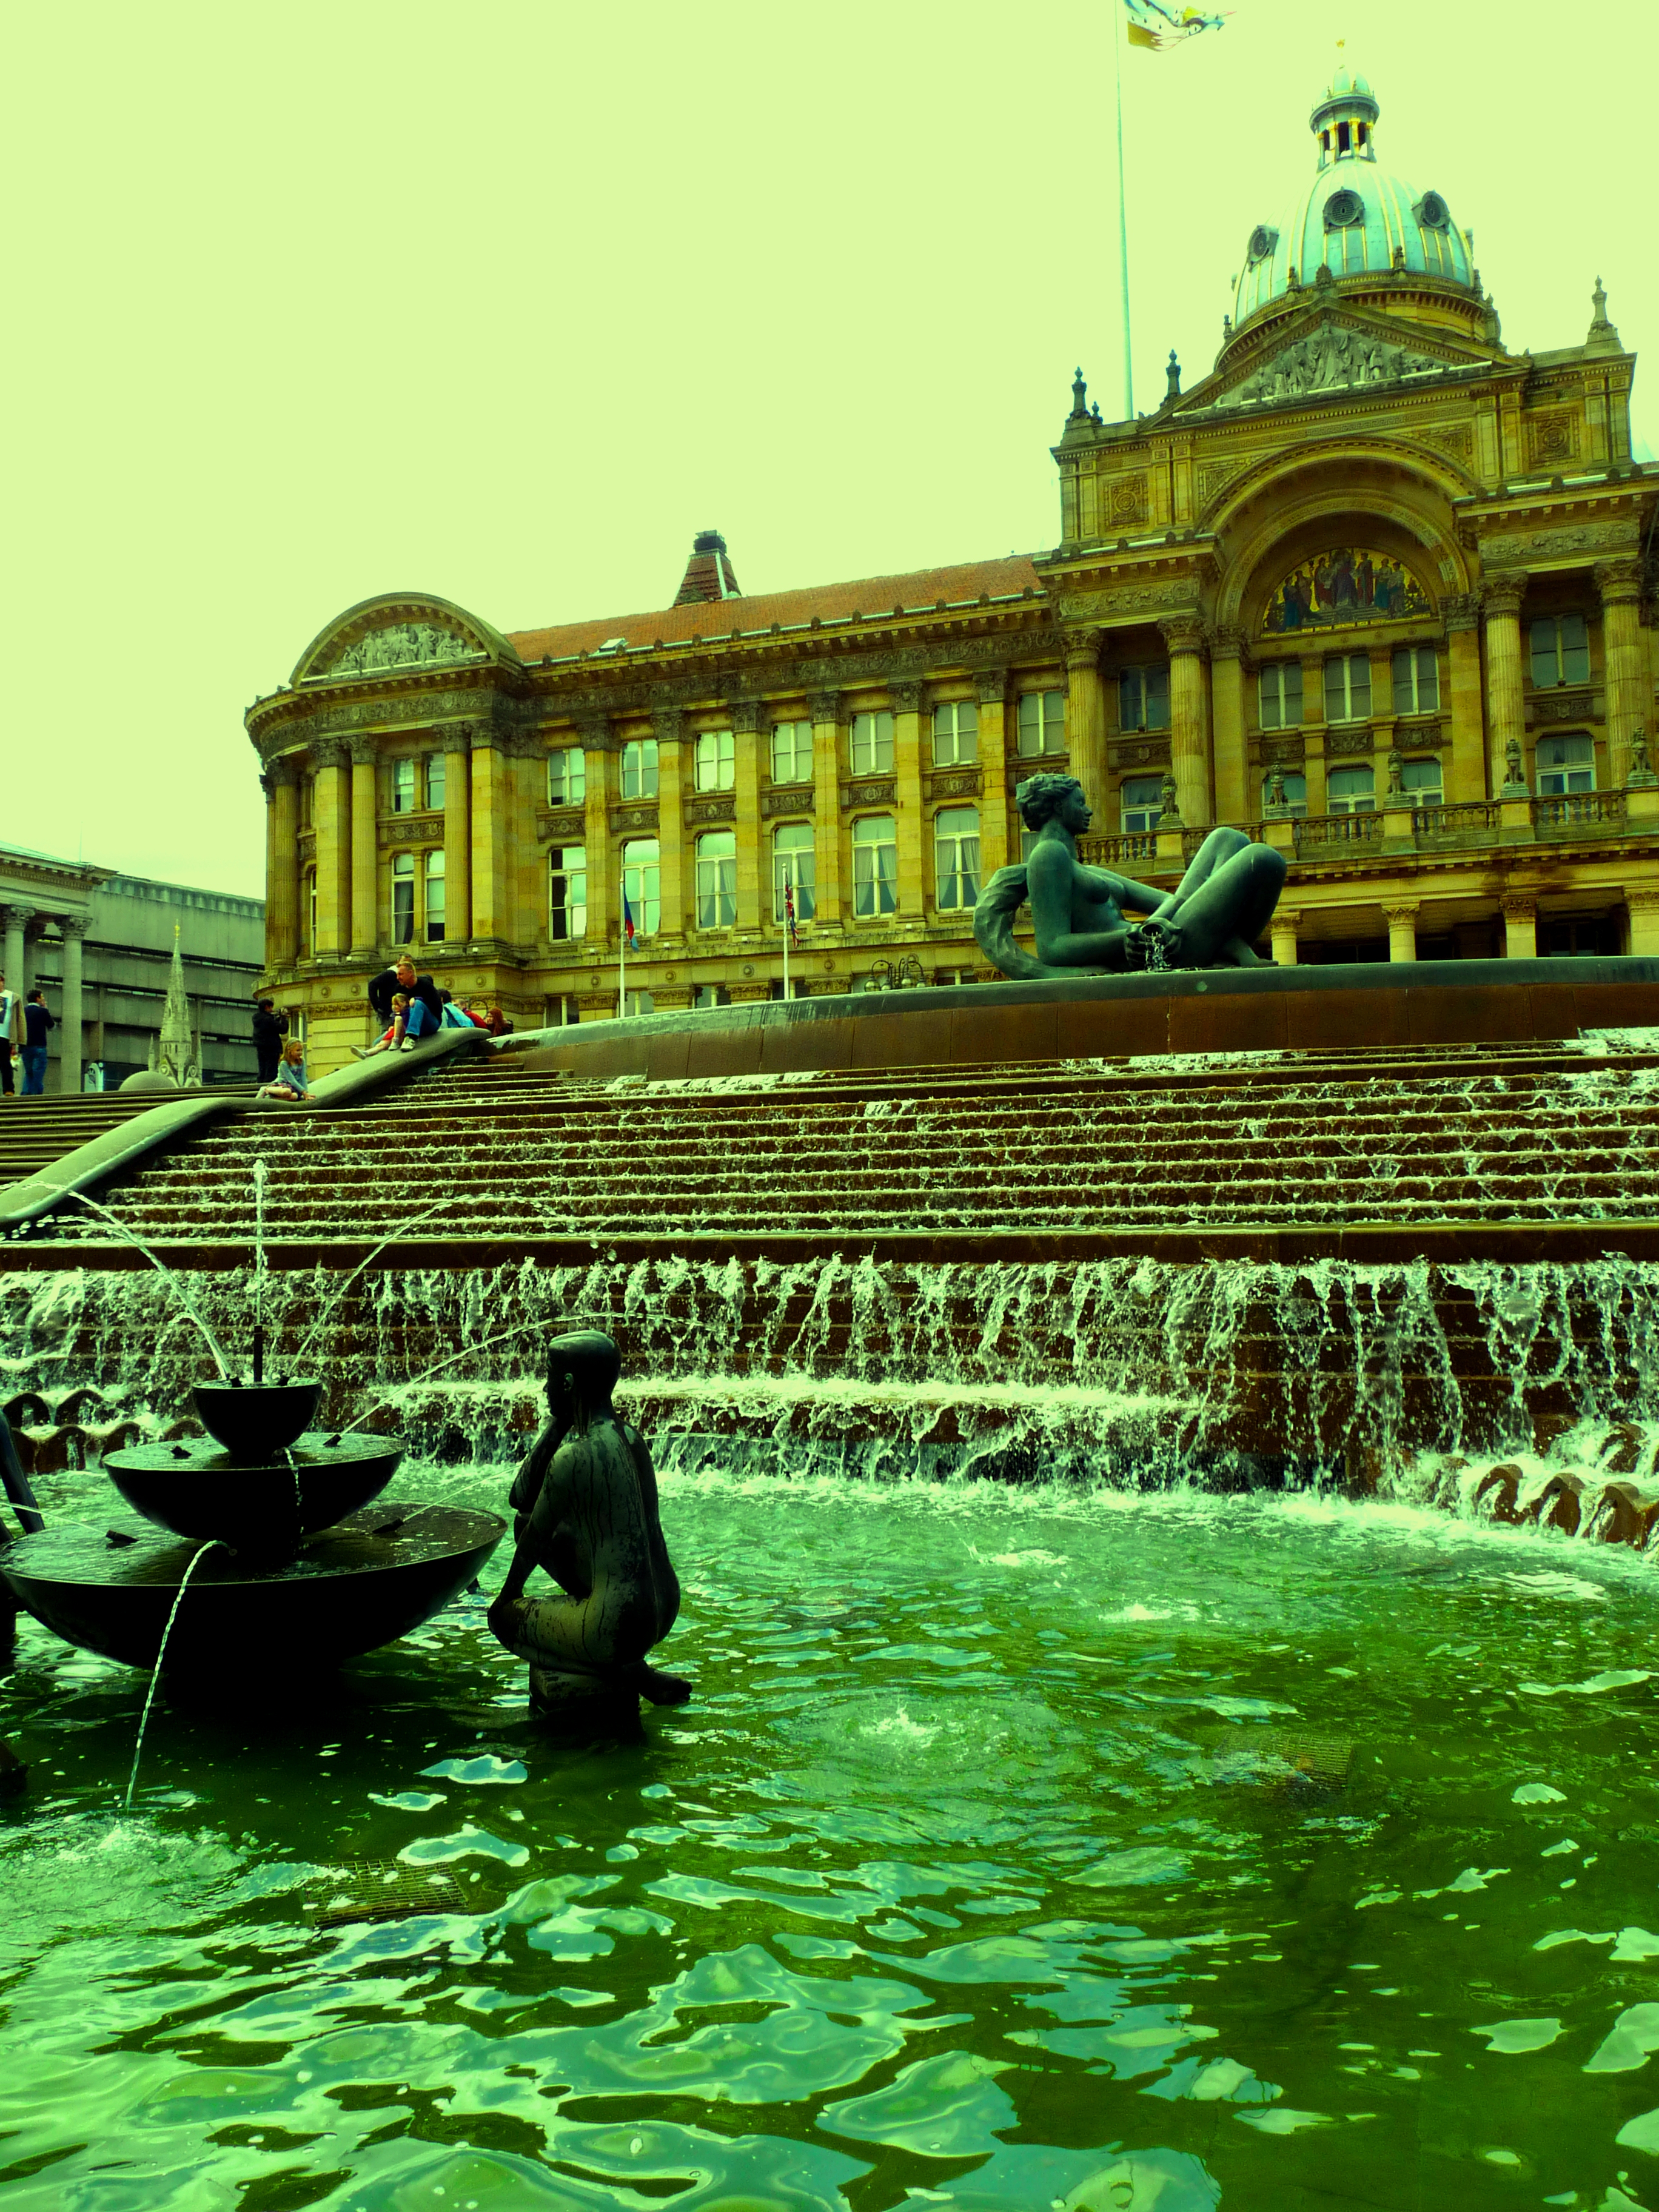
palace, landmark, fountain, water feature